Last Days (2005 film)

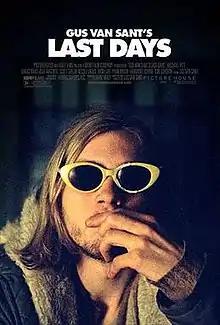
Theatrical release poster

Last Days is a 2005 American drama film written, directed, produced and edited by Gus Van Sant. It is a fictionalized account of the last days of a musician, loosely based on Kurt Cobain. It was released to theaters in the United States on July 22, 2005 and was produced by HBO. The film stars Michael Pitt as the character Blake, based on Cobain. Lukas Haas, Asia Argento, Scott Patrick Green and Thadeus A. Thomas also star in the film. This is the first film from Picturehouse, a joint venture between Time Warner's New Line Cinema and HBO Films subsidiaries to release art house, independent, foreign, and documentary films. The film polarized critics.